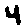
Label: 4